2022 FIVB Men's Volleyball Nations League

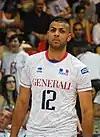
Earvin N'Gapeth was the 2022 FIVB Nations League Most Valuable Player

Athletes and organizations complained about the organization of the Finals including poor facilities of training halls, transportation arrangements and meals arrangement. FIVB later apologized for the incidents and arranged a meeting with national teams' captains.